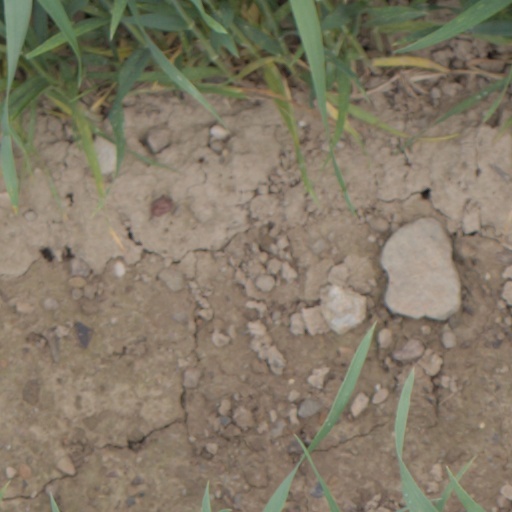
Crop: wheat